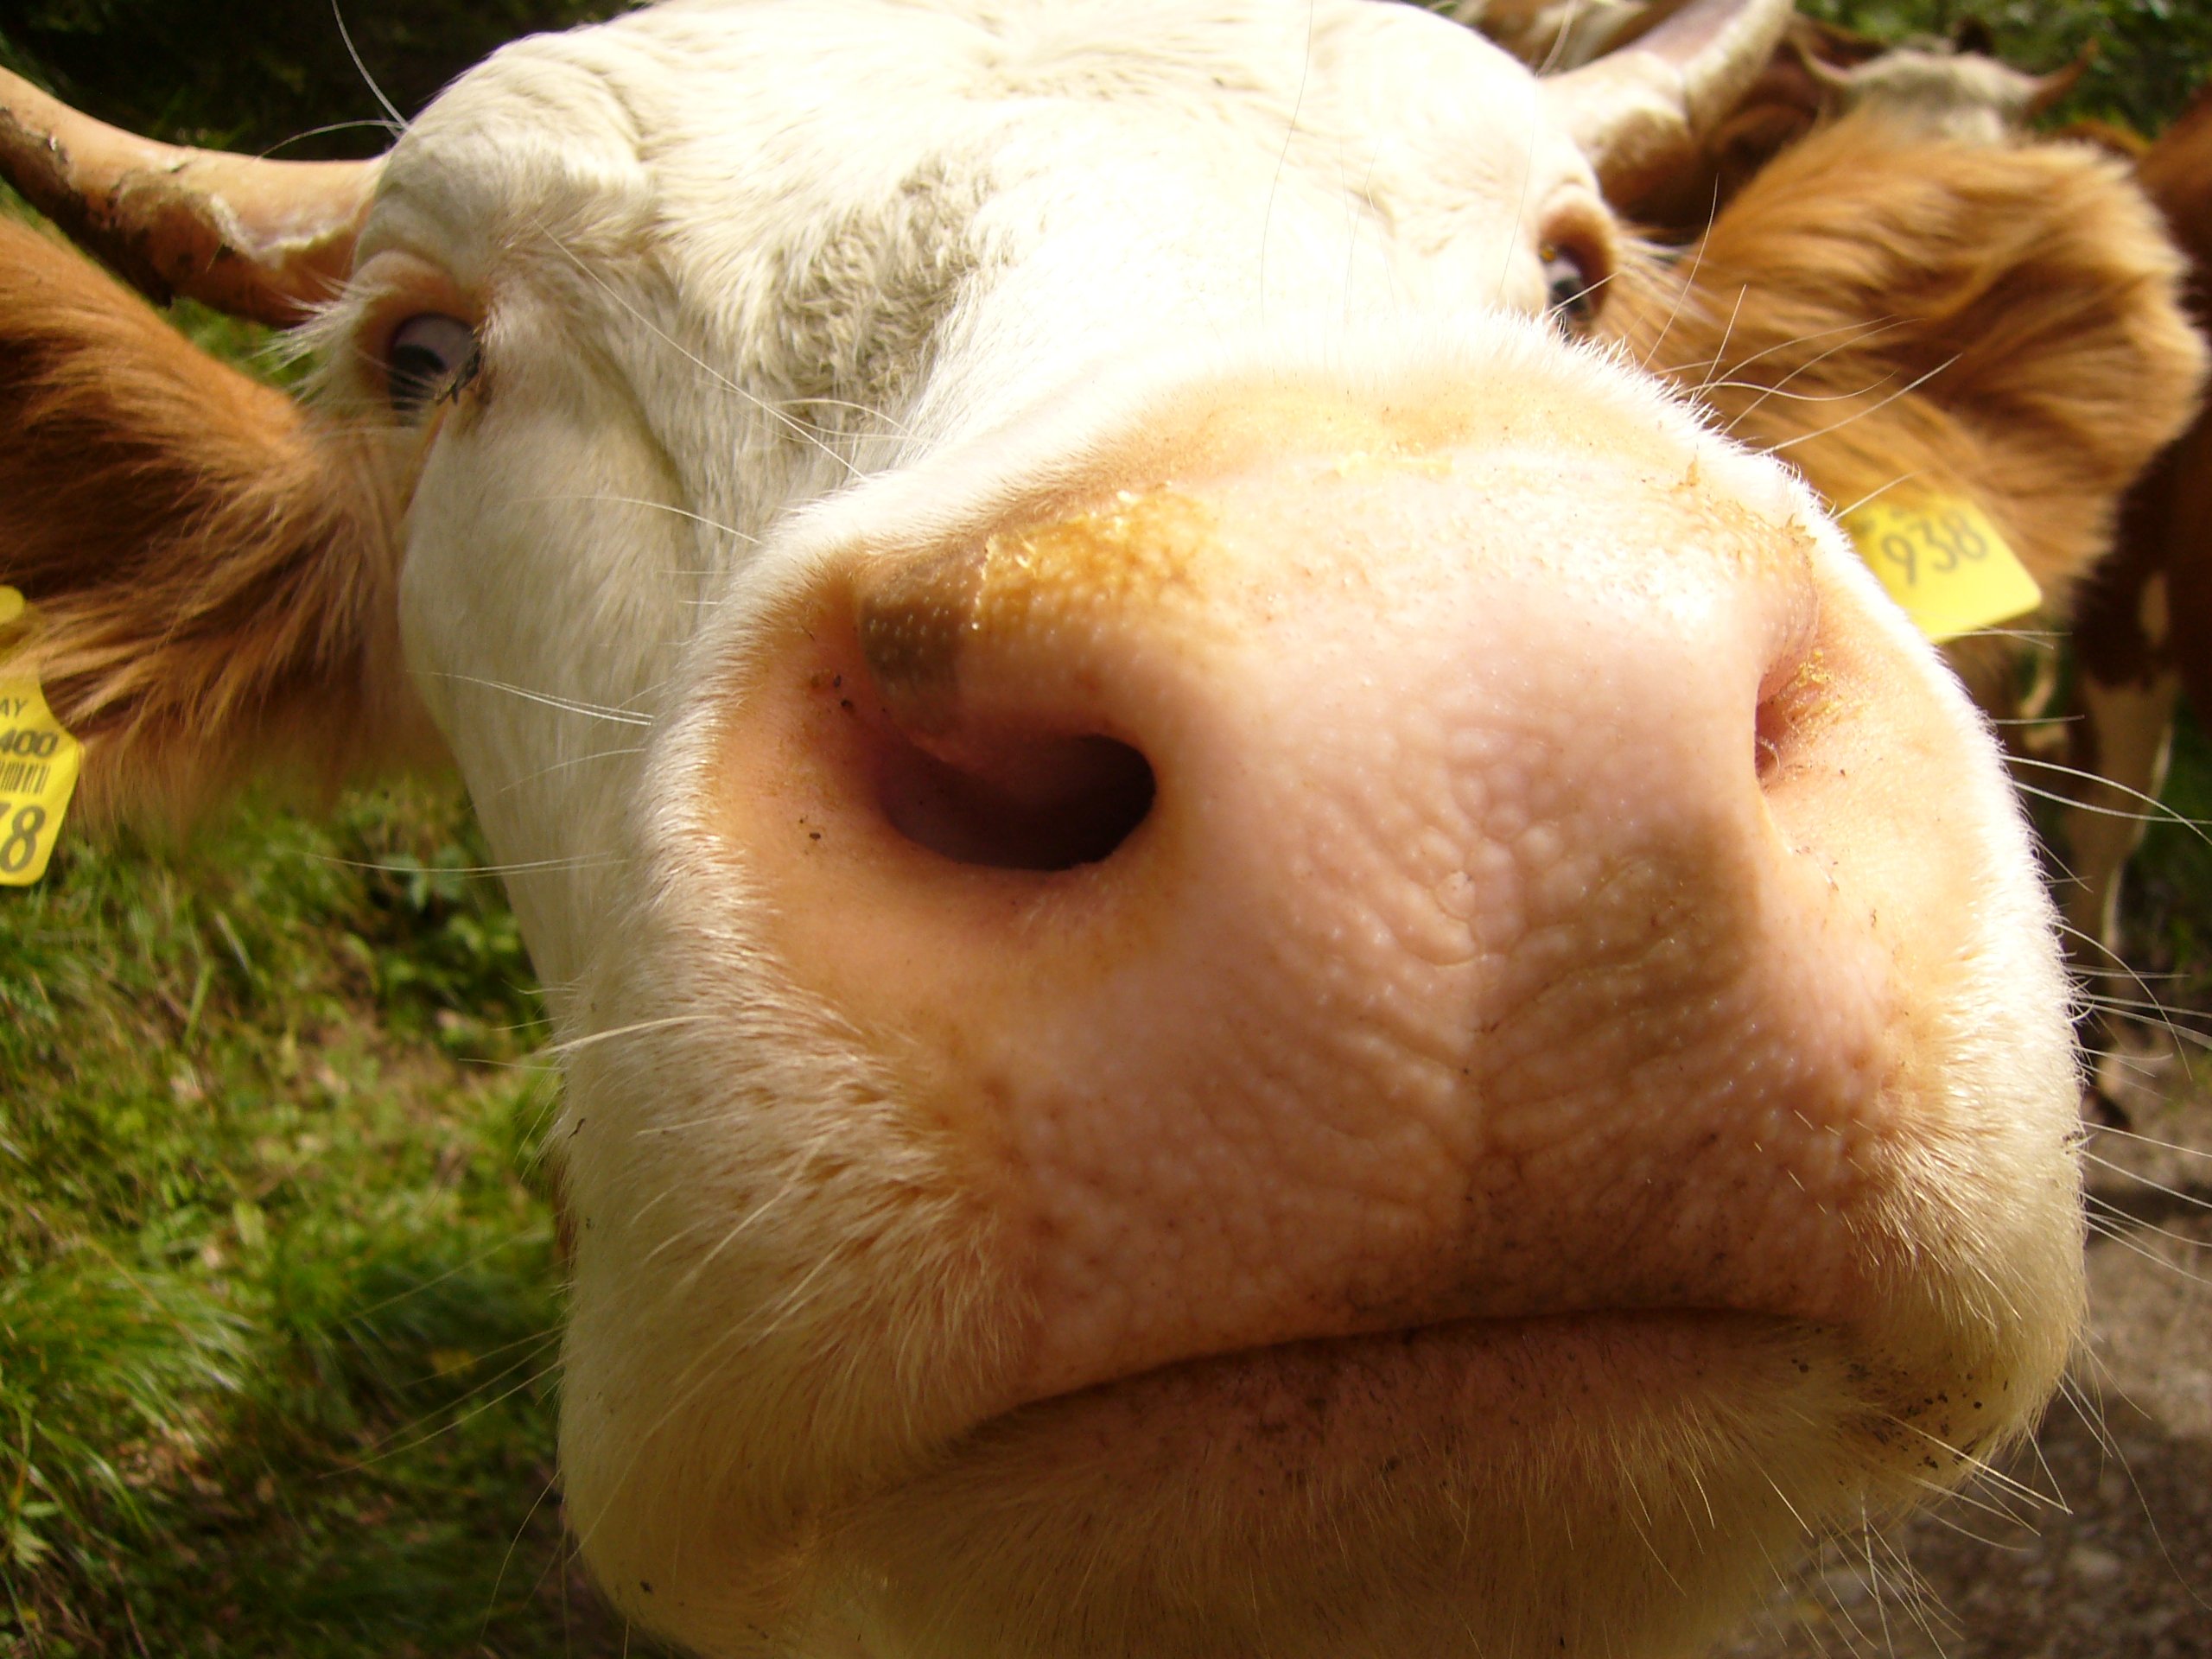
animal, portrait, cow, mammal, close, fauna, close up, face, nose, snout, kuhschnauze, cattle like mammal